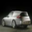
Label: automobile